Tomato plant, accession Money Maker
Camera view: bottom (45 deg); turntable rotation: 150 degrees
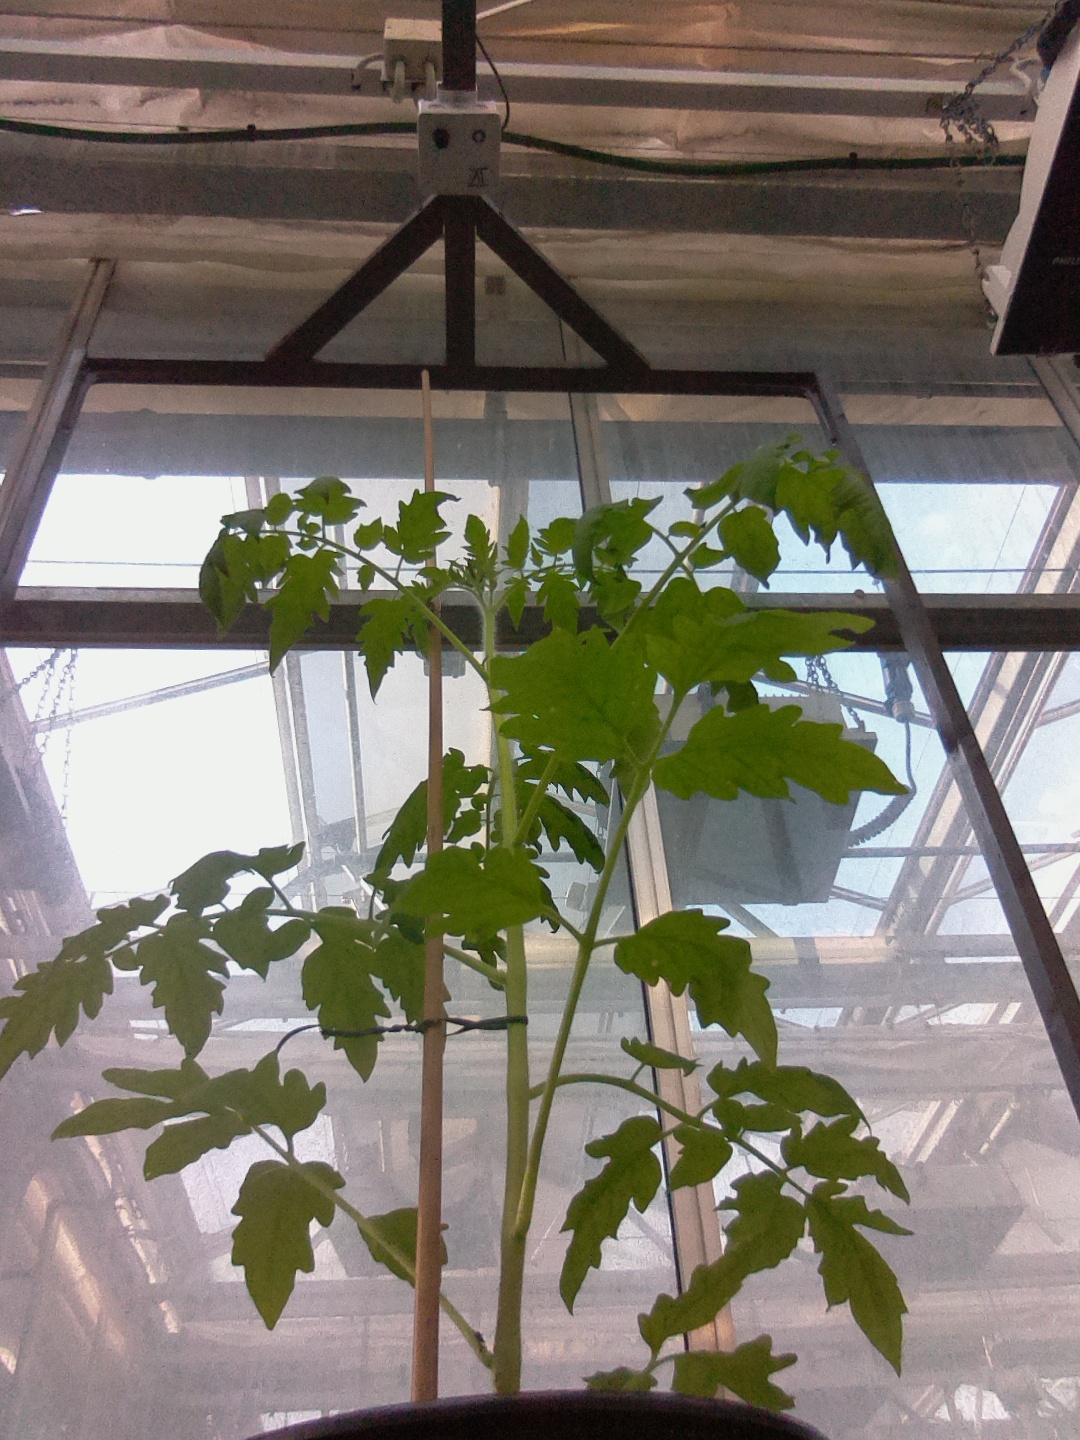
BBCH growth stage 14: 8 of true leaves visible